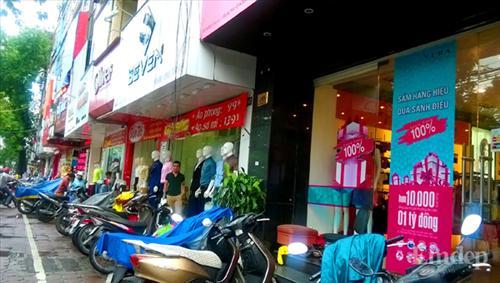
có những chiếc xe máy đang đỗ ở bên đường